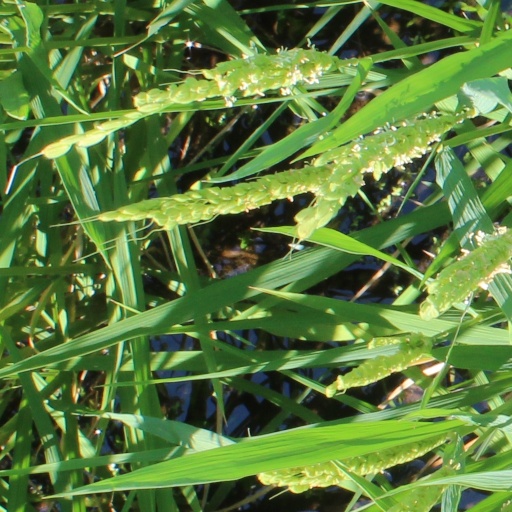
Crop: rice